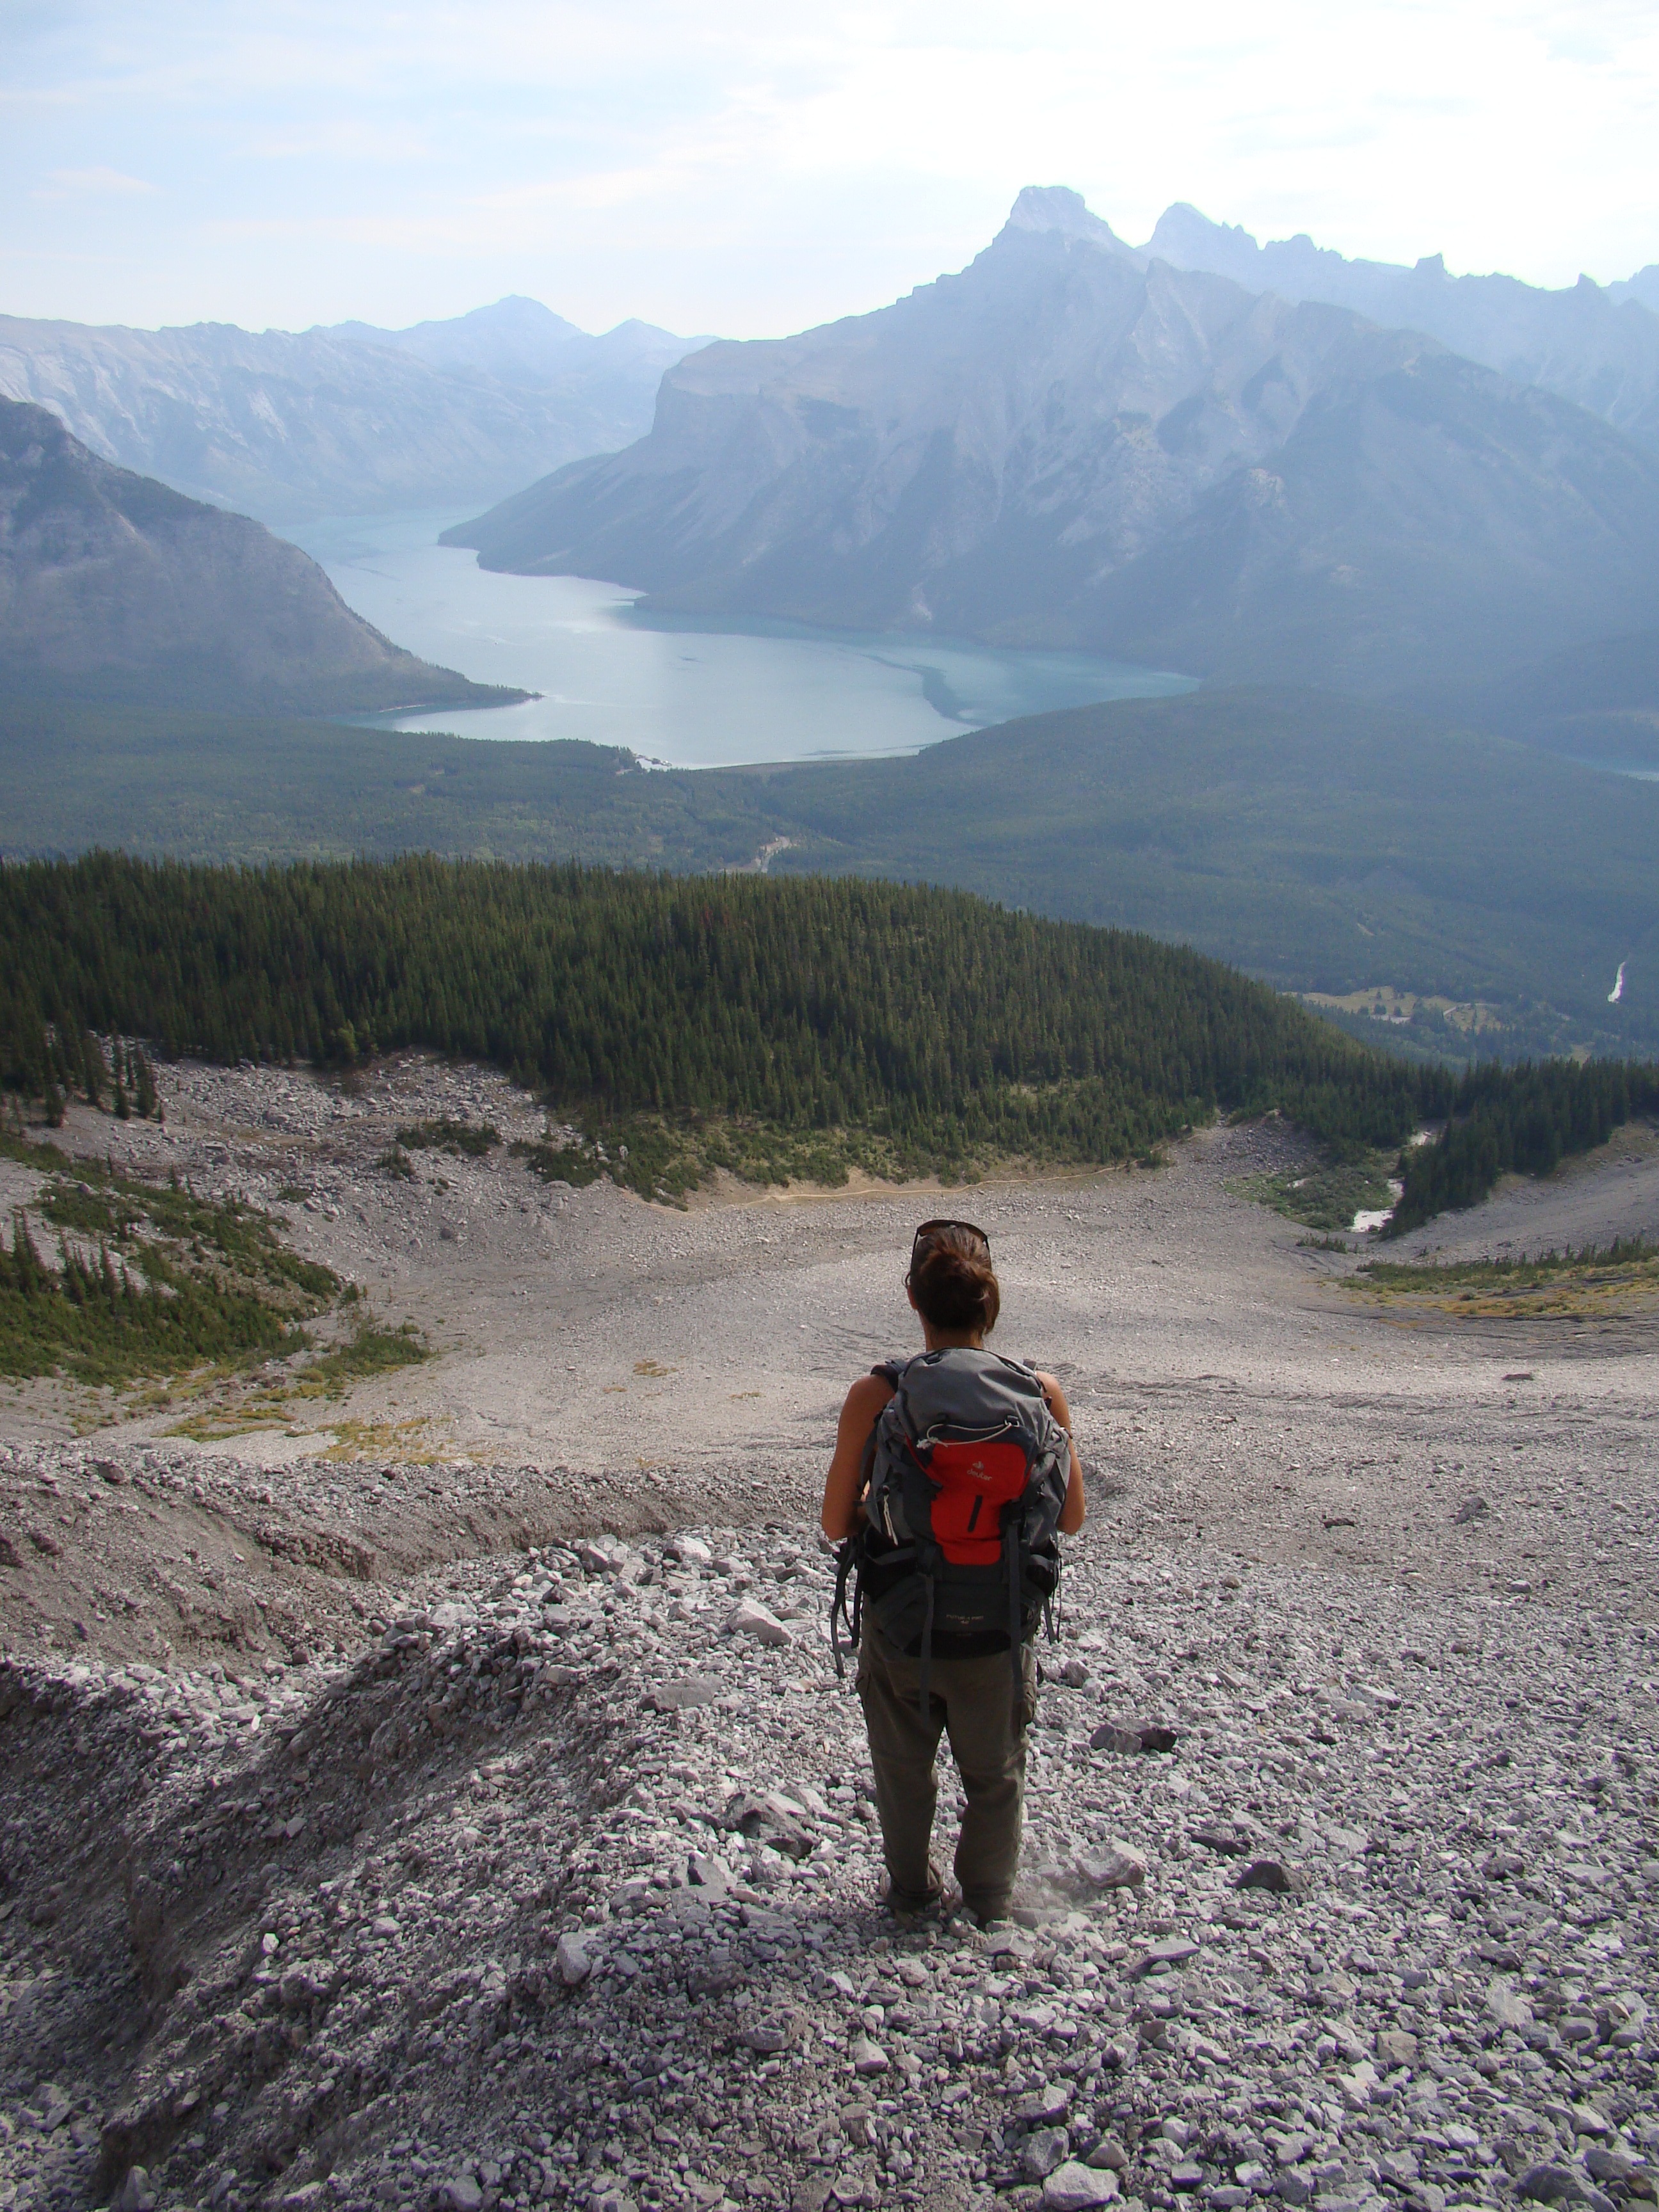
landscape, water, nature, forest, outdoor, wilderness, walking, mountain, sky, hiking, trail, lake, adventure, valley, mountain range, summer, travel, recreation, tranquil, scenic, park, scenery, calm, serene, alpine, blue, rocky, climbing, tourism, ridge, summit, majestic, mountaineering, national, geology, sports, canada, backpacking, canadian, plateau, fell, alberta, banff, pure, loch, moraine, landform, mountain pass, lake minnewanka, outdoor recreation, mountainous landforms